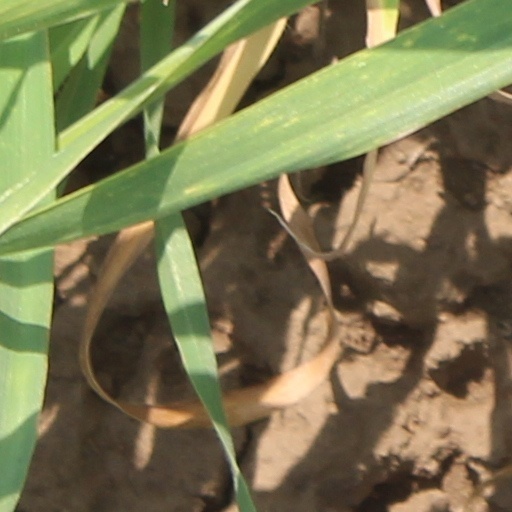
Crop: wheat